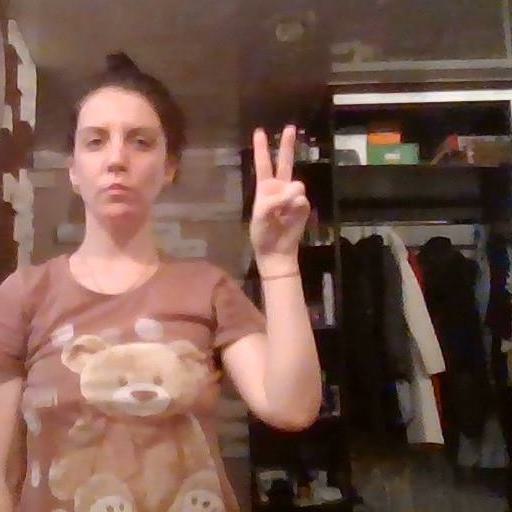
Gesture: peace